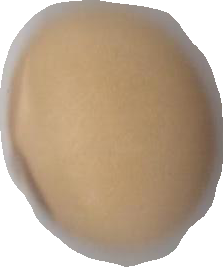
Variety: Anjasmoro